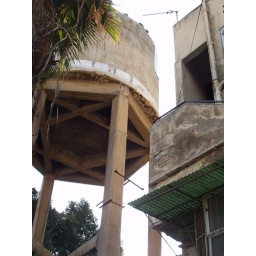
The old water tower in Montefiore quarter, Tel Aviv